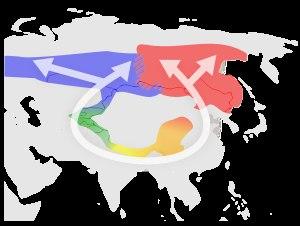
Une variation clinale est une série de populations voisines connectées dont les populations relativement apparentées peuvent se reproduire entre elles, mais au sein de laquelle il existe au moins deux populations « terminales » qui sont trop peu apparentées pour qu'il y ait inter-reproduction. C'est un cas particulier de cline systématique.
Le pouillot verdâtre, parfois écrit Pouillot verdâtre est une espèce d'oiseaux de la famille des Phylloscopidae. Il s'agit d'une espèce de fauvettes des feuilles très répandue, qui se reproduit dans le nord-est de l'Europe et en Asie continentale tempérée à subtropicale. Cette fauvette est fortement migratrice et hiverne en Inde. Il n'est pas rare qu'elle vagabonde au printemps ou au début de l'automne en Europe occidentale et on l'observe chaque année en Grande-Bretagne. En Europe centrale, on rencontre un grand nombre de ces oiseaux vagabonds certaines années ; certains d'entre eux peuvent rester pour se reproduire, comme le font chaque année une poignée de couples en Allemagne.